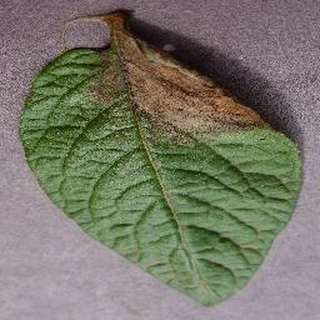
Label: potato_late_blight